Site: brandenburg
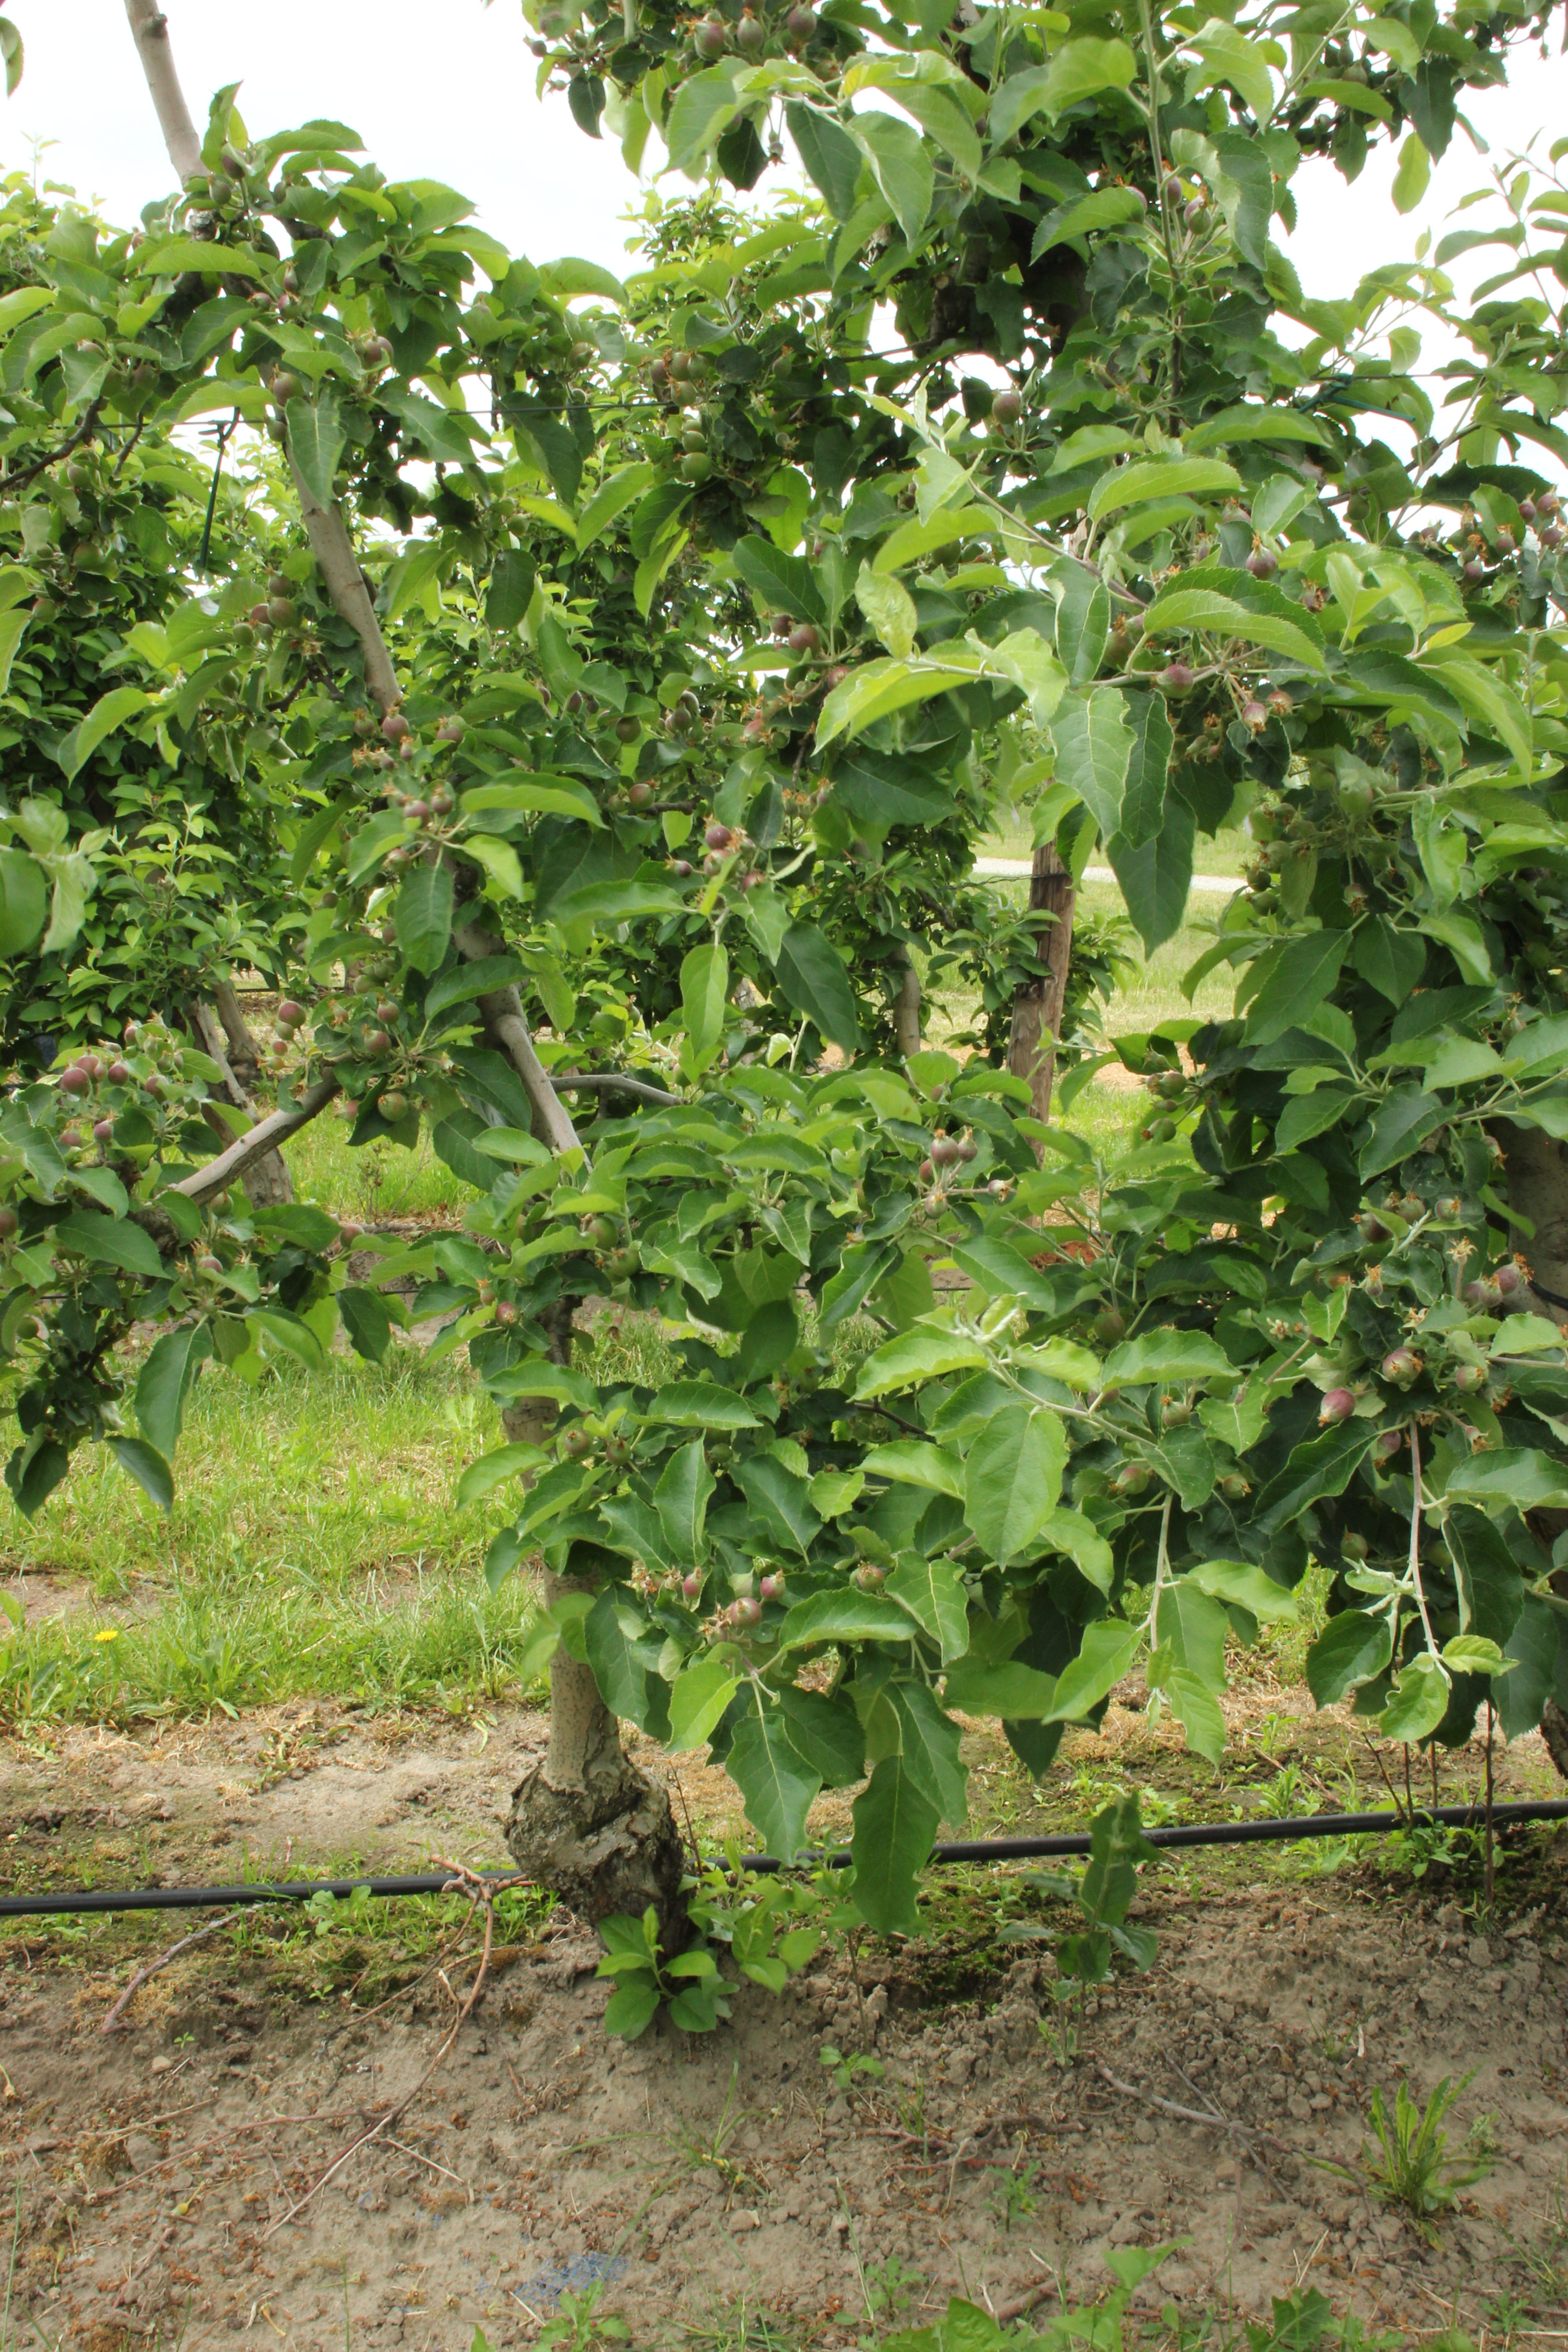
Growth stage (BBCH 72): Development of fruit